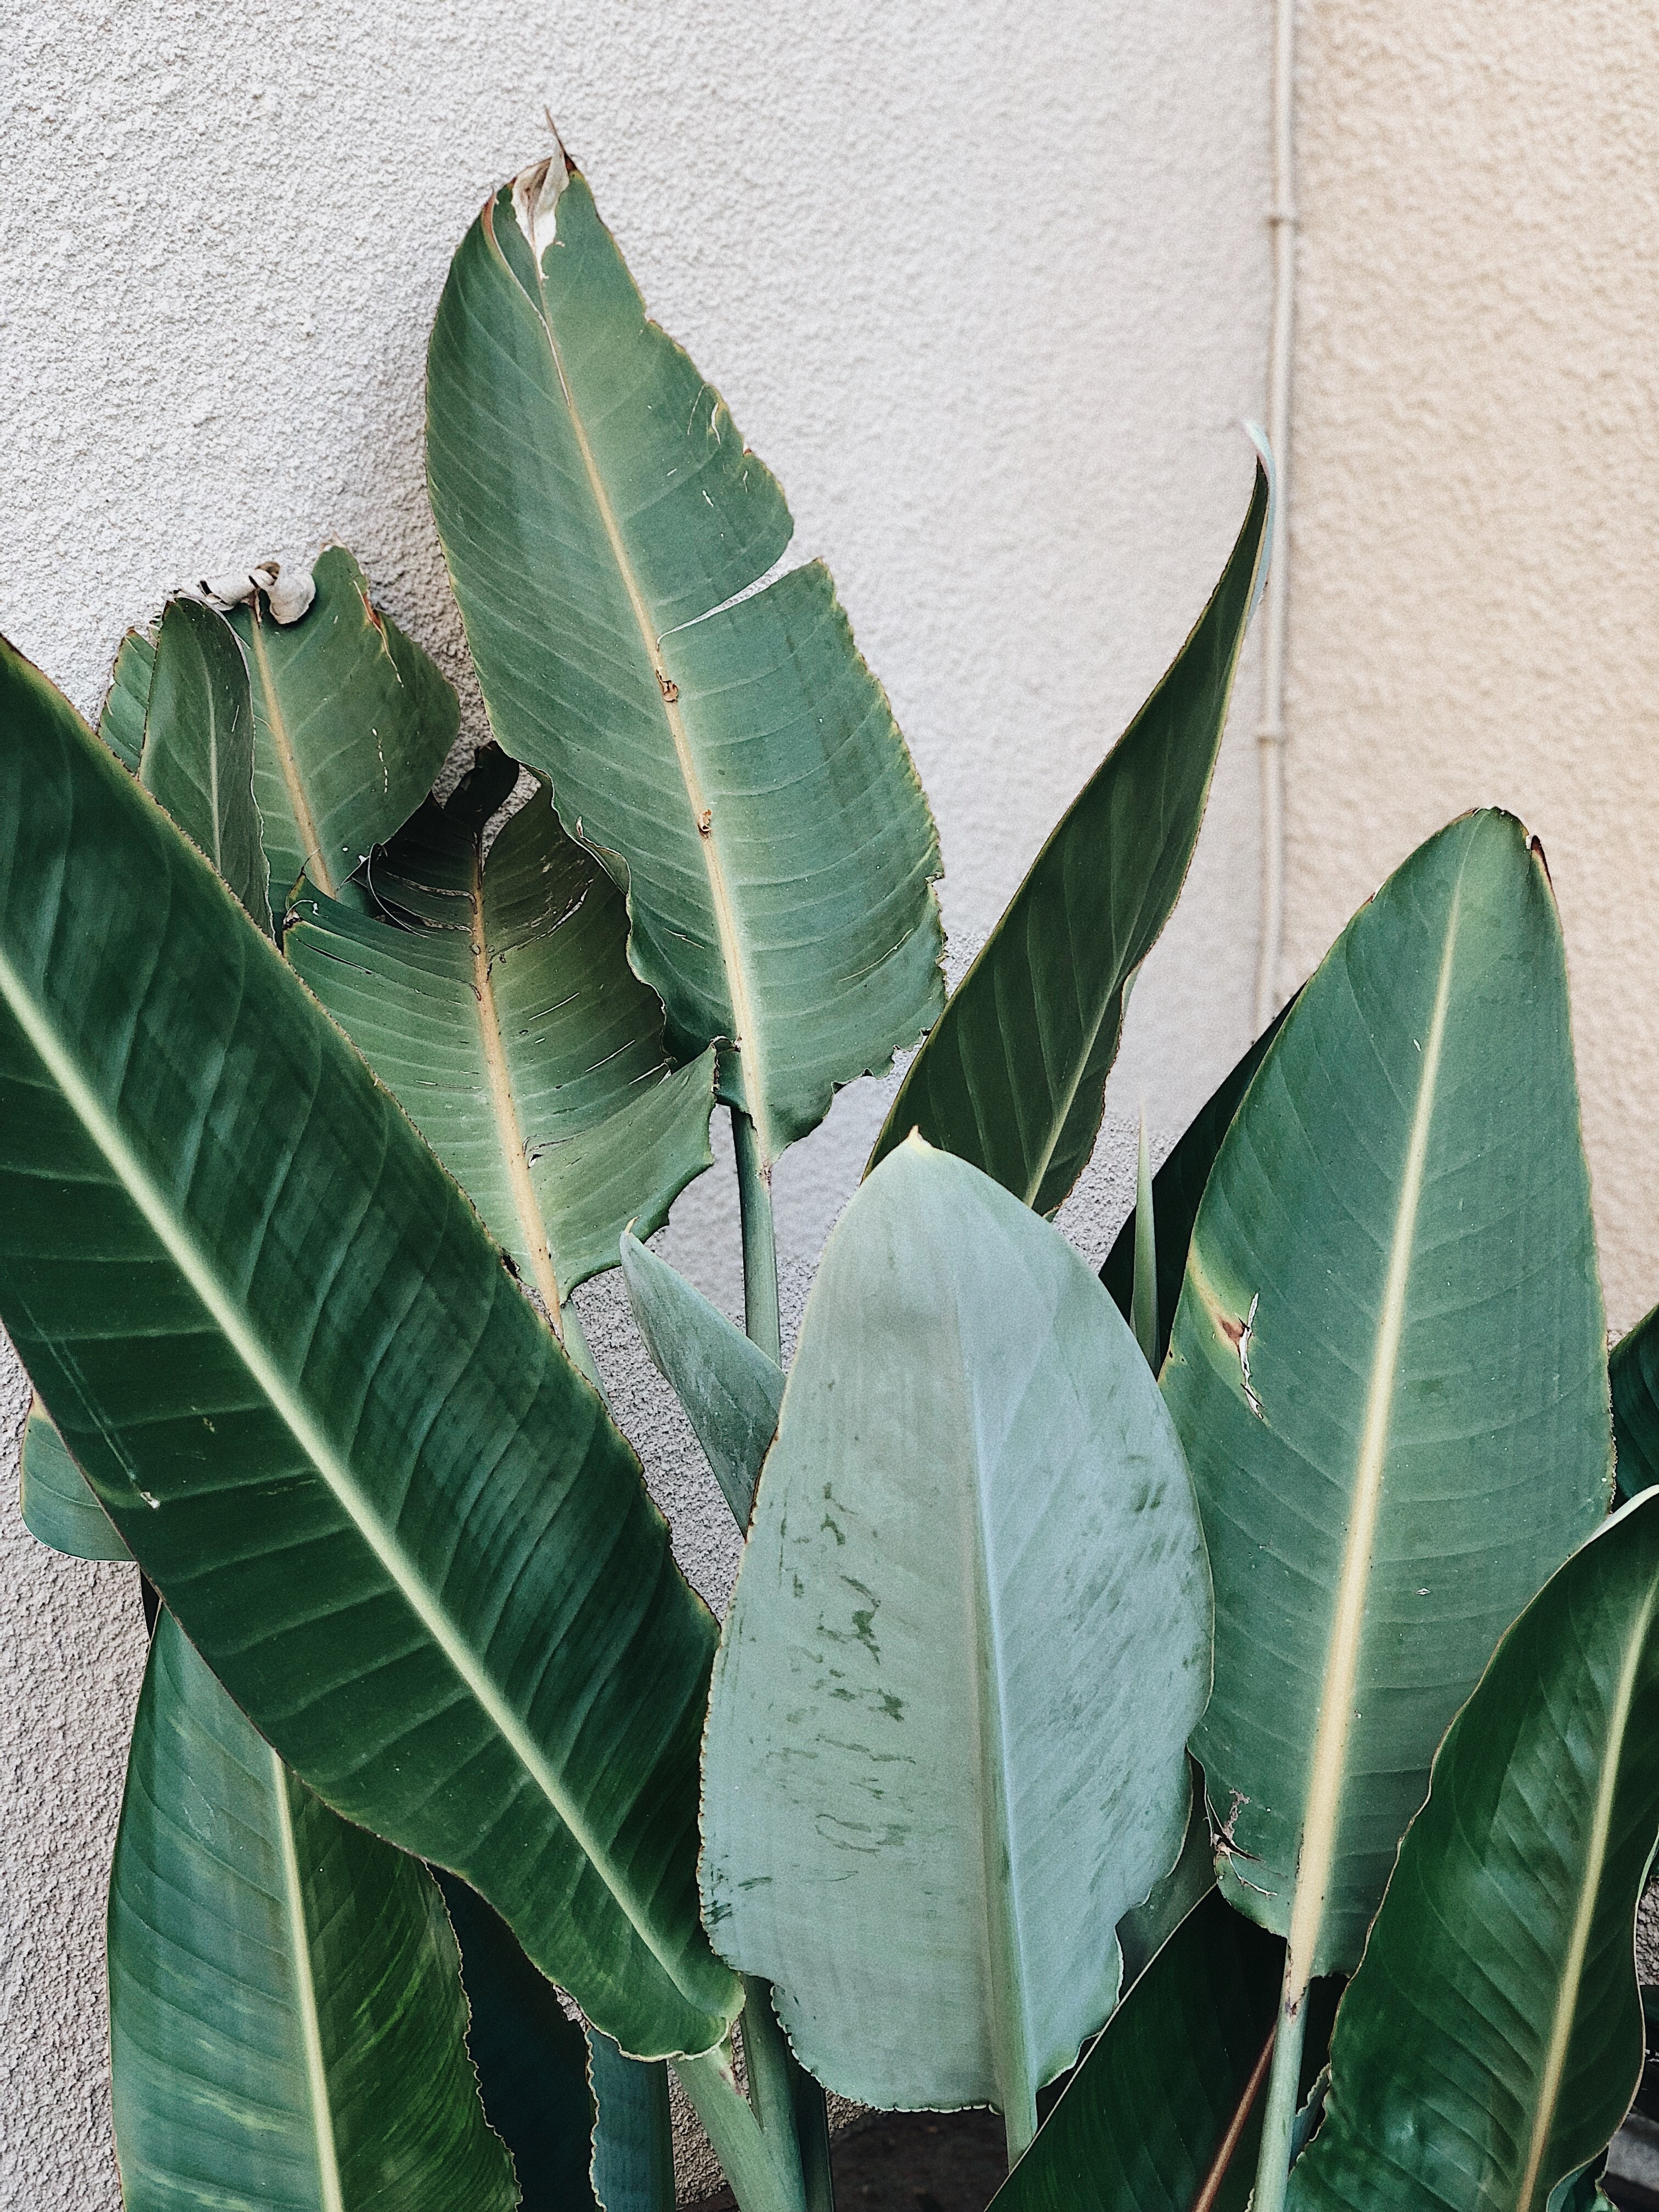
leaf, plant, flower, banana leaf, tree, flowering plant, bay leaf